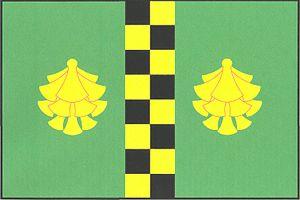
Borek est une commune du district et de la région de Pardubice, en République tchèque. Sa population s'élevait à 264 habitants en 2018.